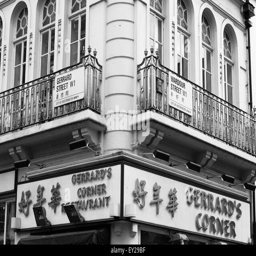
a restaurant on the corner